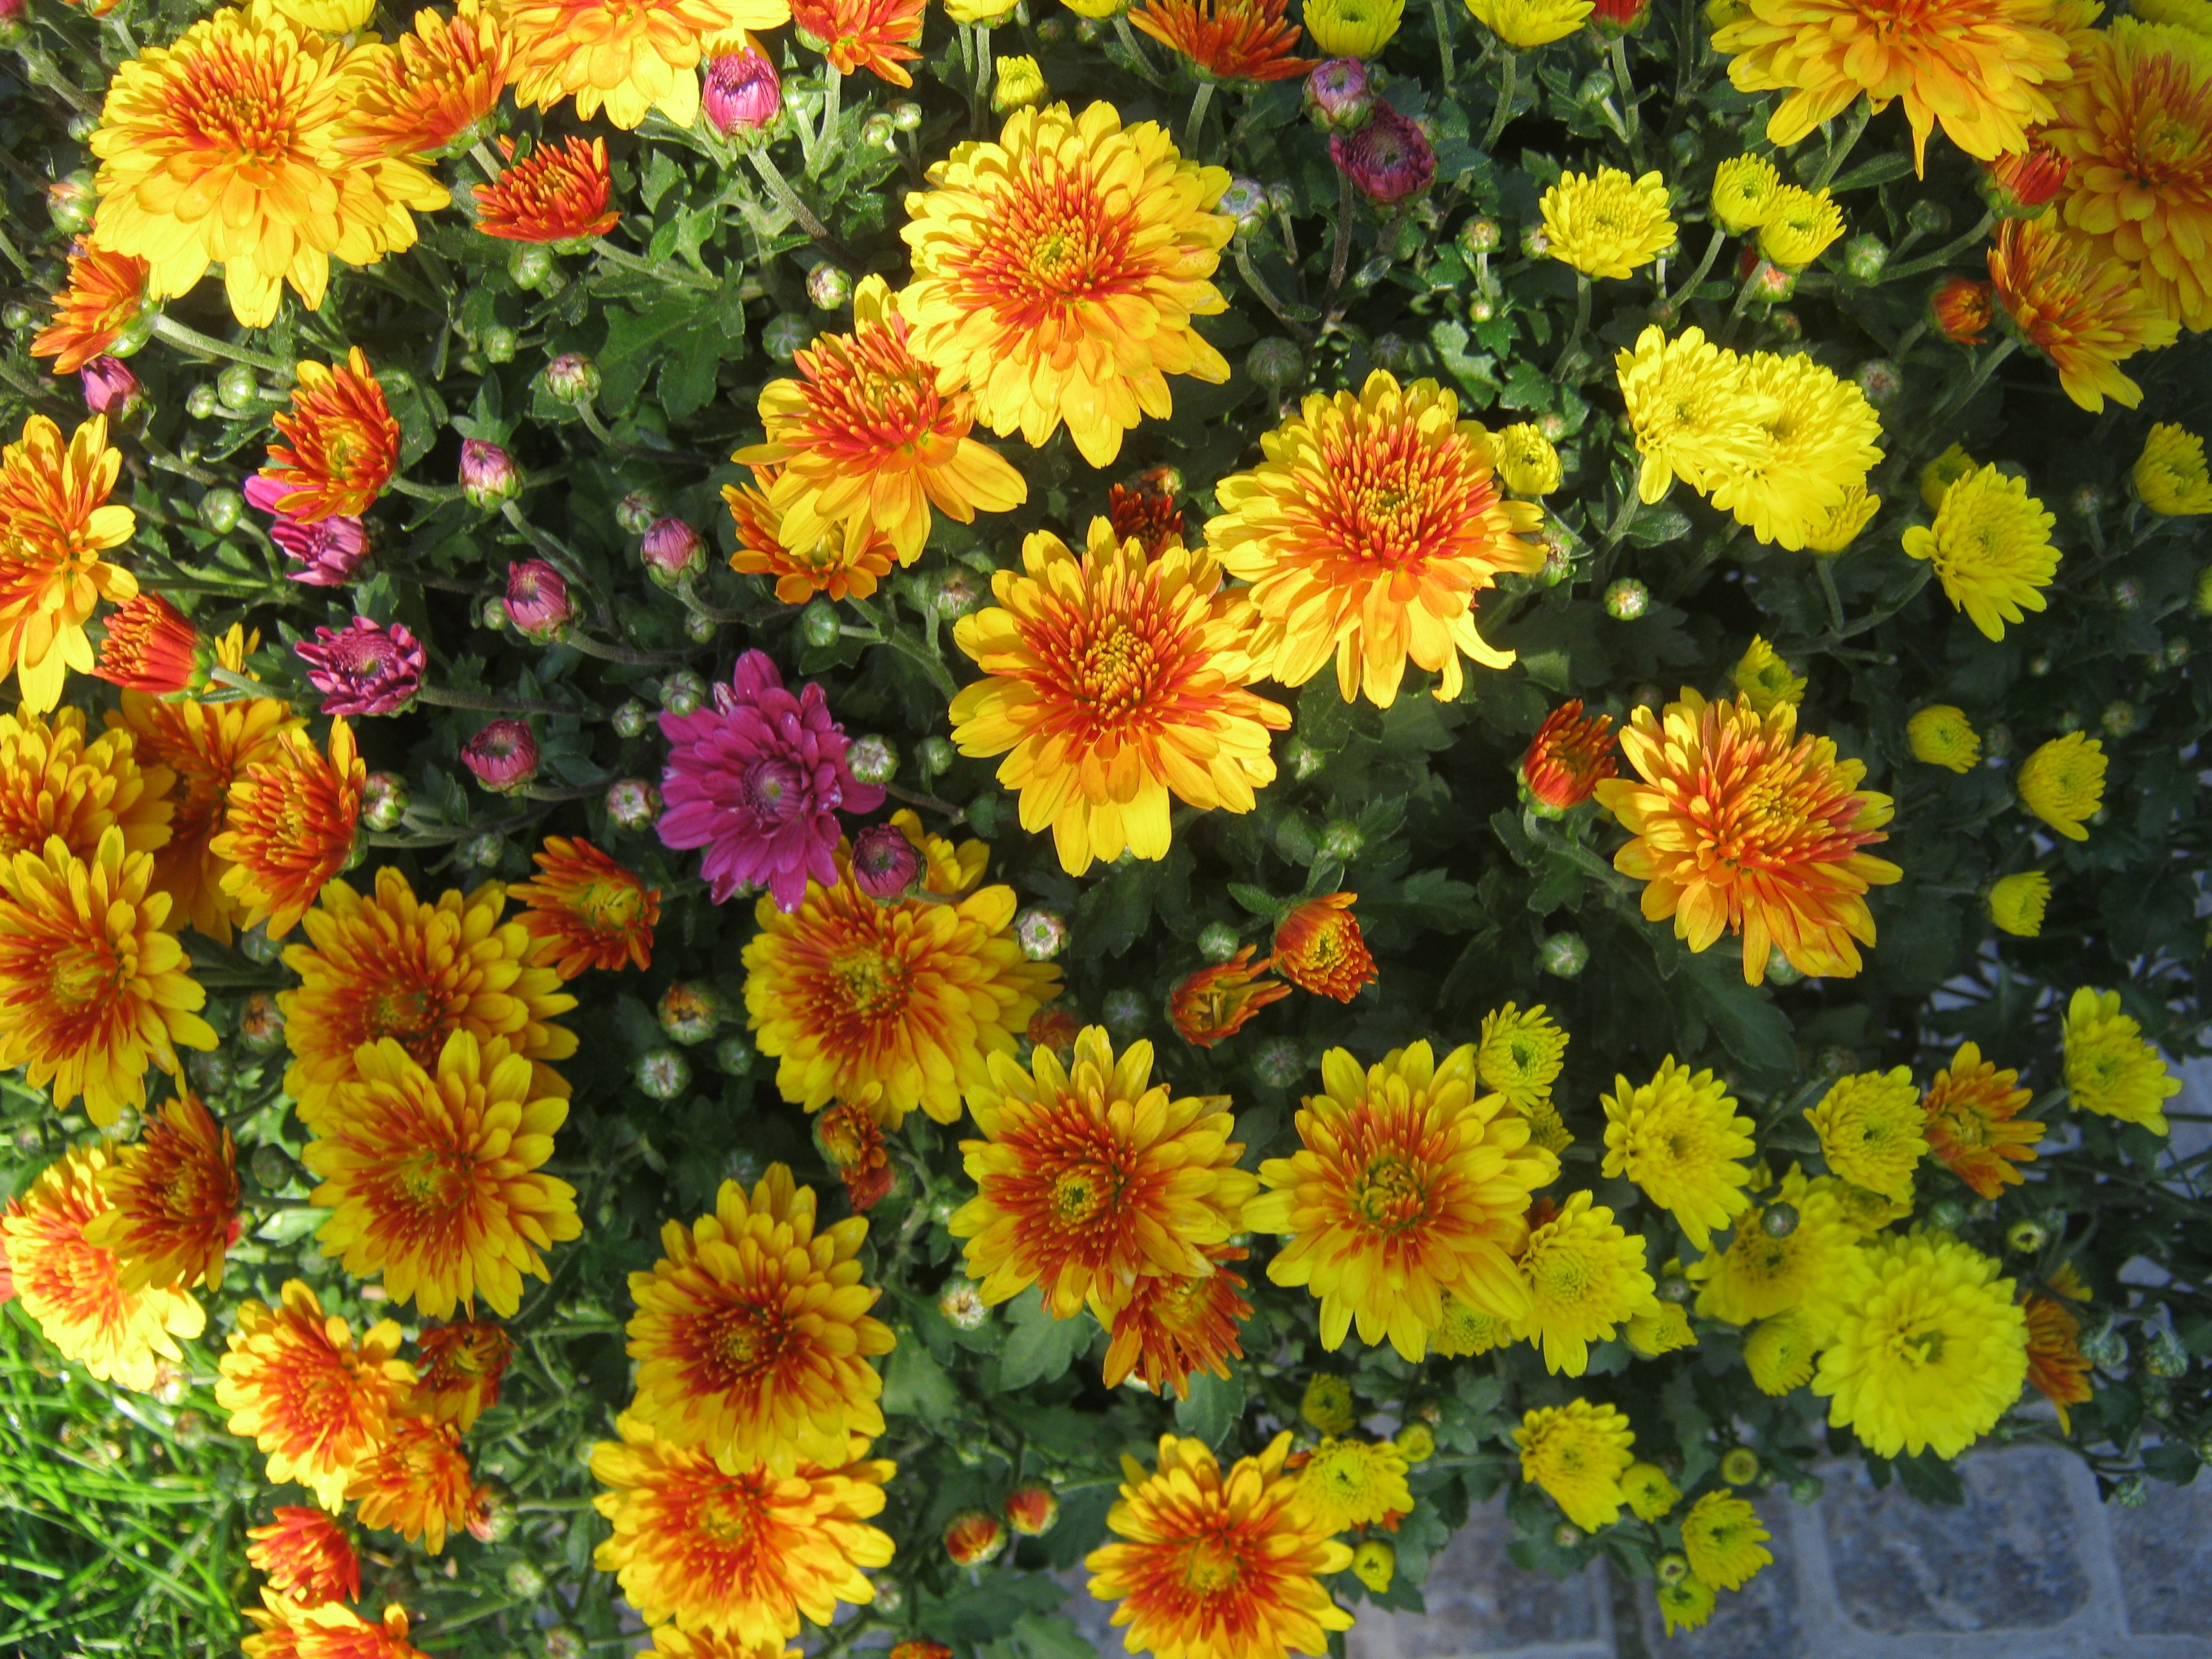
plant, flower, decoration, herb, autumn, botany, yellow, flora, floristry, asters, flowering plant, daisy family, calendula, asterales, annual plant, land plant, marguerite daisy, chrysanths, blanket flowers